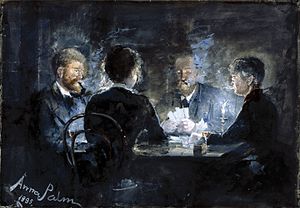
Sofia Anna Palm de Rosa
Anna Palm, Et l'hombre-parti på Brøndums Hotel, 1885, Skagens Kunstmuseer.
Sofia Anna Palm de Rosa var en svensk kunstner og landskabsmaler.